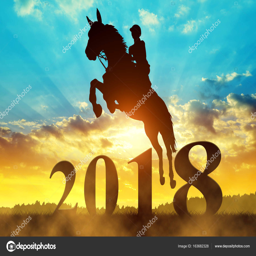
silhouette the rider on the horse jumping into the new year .